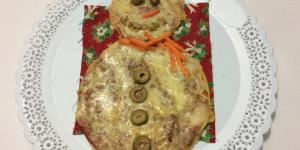
pizza con forma de muneco de nieve